Irritator

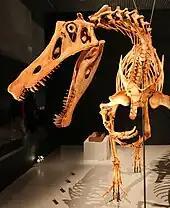
Closeup of reconstructed skull and neck

In 1996, Martill and colleagues theorized that "Irritator challengeri," with its elongated snout and unserrated conical teeth, likely had at least a partly piscivorous (fish-eating) diet. Although much of the holotype's morphology turned out to be greatly different than they thought, later studies supported these observations. Spinosaurids had very narrow and elongated jaws with relatively homogeneous pointed teeth, an arrangement found particularly in animals like the Indian gharial—the most piscivorous extant crocodilian. The long conical teeth, which in spinosaurines did not possess serrated edges, were suitable for grabbing and holding prey. They differed from teeth of other theropods, which seemed geared towards tearing or cutting off seized body parts.